ELTE Faculty of Science

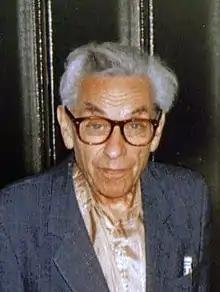
Pál Erdős in 1992

In 2015, András Kovács, researcher at the Institute of Geography and Earth Sciences, was interviewed by the Guardian on his group's discovery. His research team found a supervoid. In other words, the largest structure discovered in the universe.